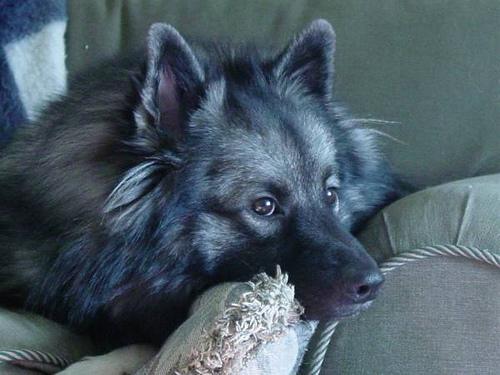
Breed: keeshond